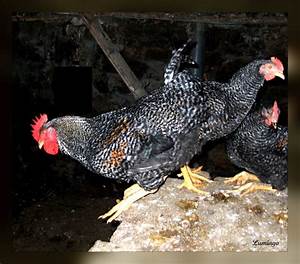
Label: chicken